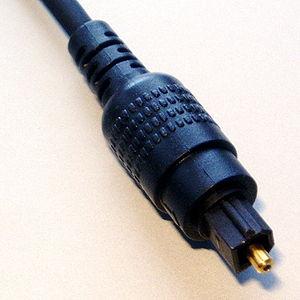
L'AES3 est un standard définissant une interface de transmission audio numérique, principalement destinée à un usage professionnel. Ce format de transmission permet de véhiculer à travers une liaison série deux canaux audio PCM Linéaire sur des supports variés, comme des lignes symétriques, asymétriques, coaxiales et optiques.
TOSLINK est un connecteur optique principalement utilisé dans le domaine audio numérique grand public. Il permet de relier des équipements audio numériques comme les lecteurs MiniDisc, CD, DAT et DVD aux chaînes hi-fi ou amplificateurs audio de salon.